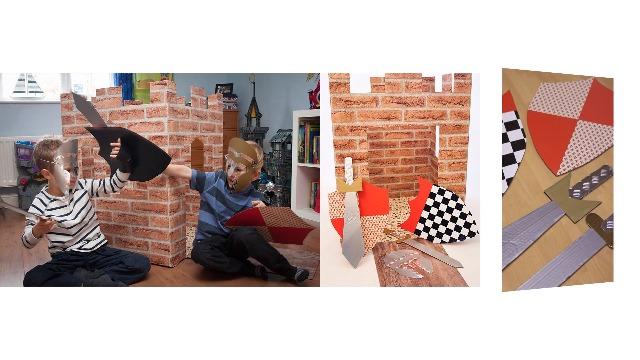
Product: d-c-fix 96445 Spring Chapel/Tulia Window Film, 17" x 78" Roll-2 Pk with Applicator
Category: Home & Kitchen | Home Décor | Kids' Room Décor | Window Treatments | Window Stickers & Films
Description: Includes 2 17" x 78" rolls and applicator.
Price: $12.99